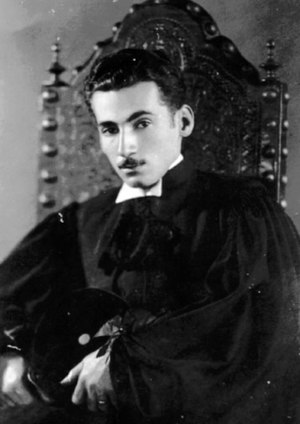
Døde i 2001 / August
Døde i 2001 er en liste over notable personer, der er afgået ved døden i 2001.